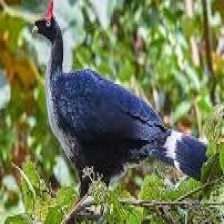
Species: HORNED GUAN
Scientific name: OREOPHASIS DERBIANUS